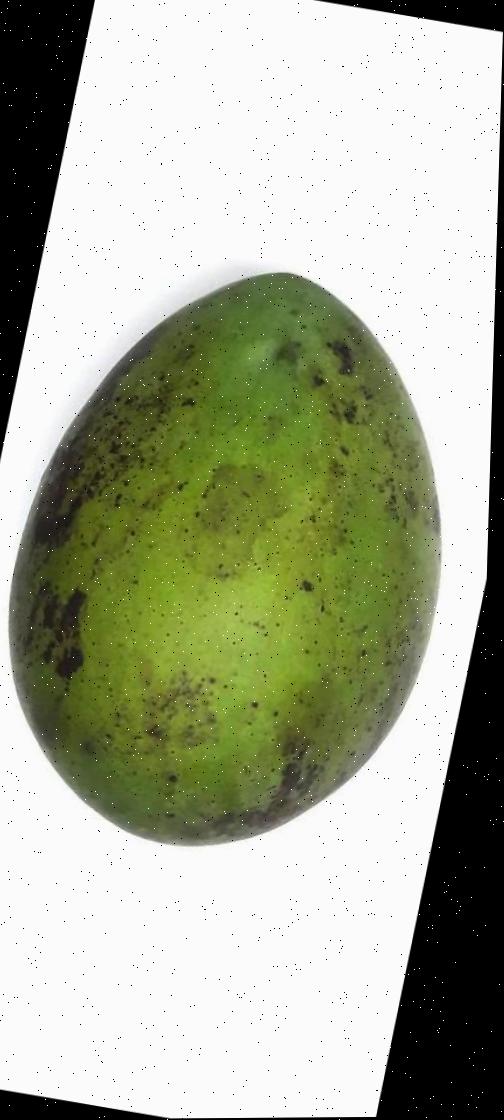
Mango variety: Harivanga